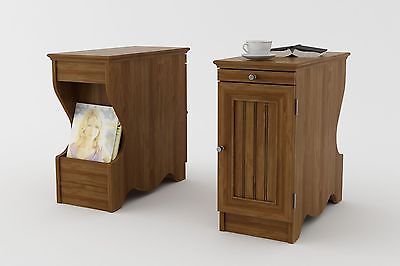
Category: table